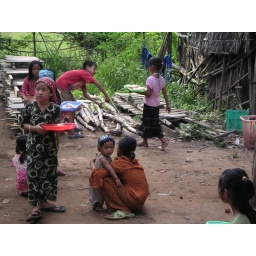
They were trying to sell us cakes with red bean paste in them.